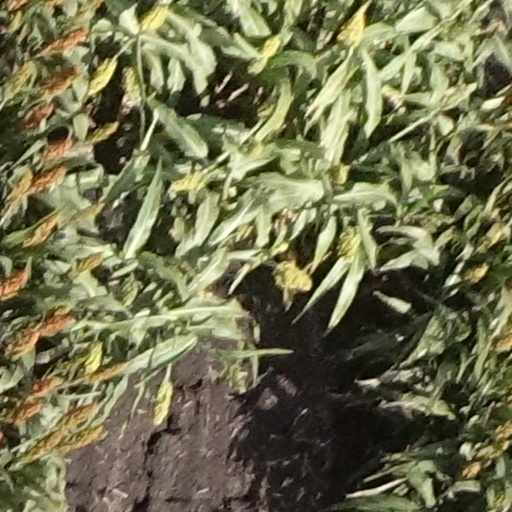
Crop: sorghum